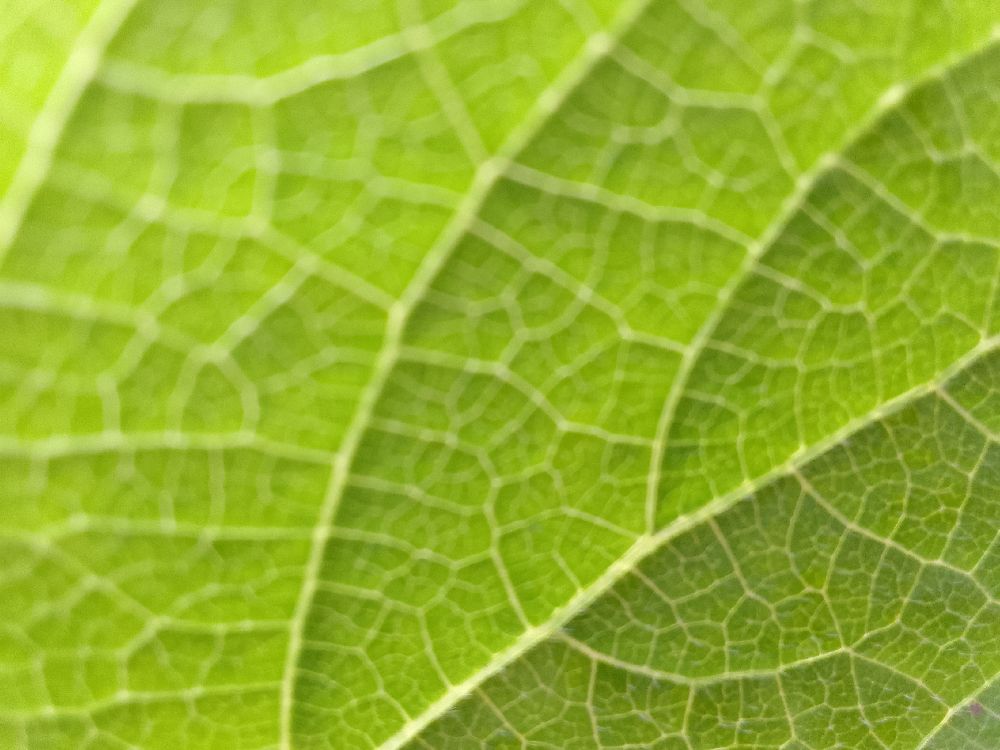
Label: healthy